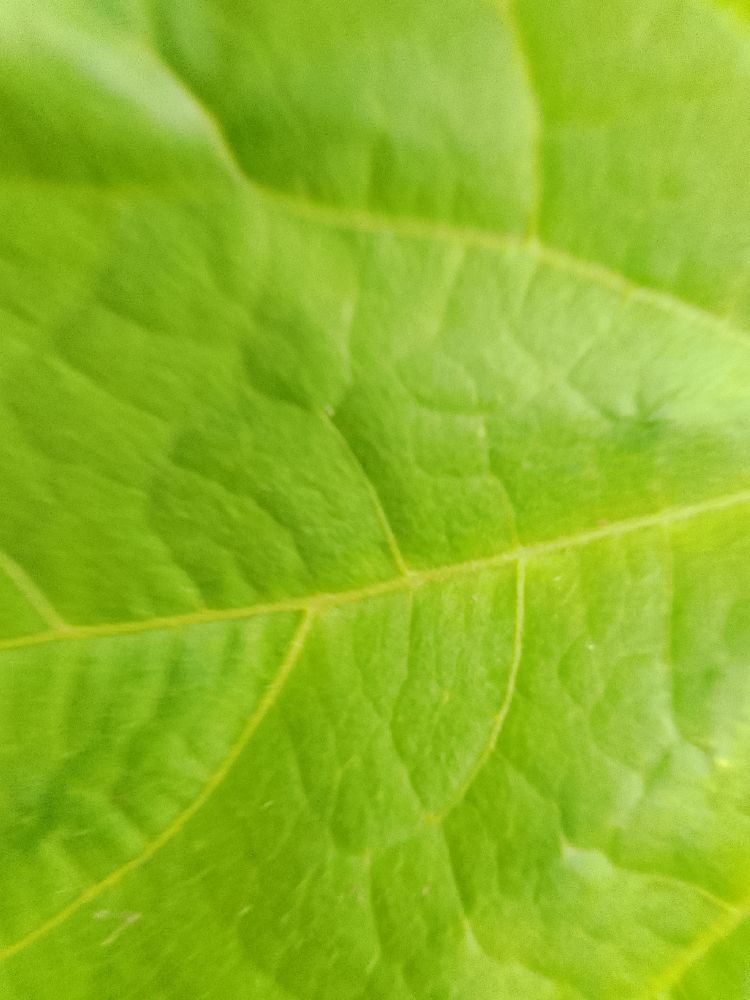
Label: healthy